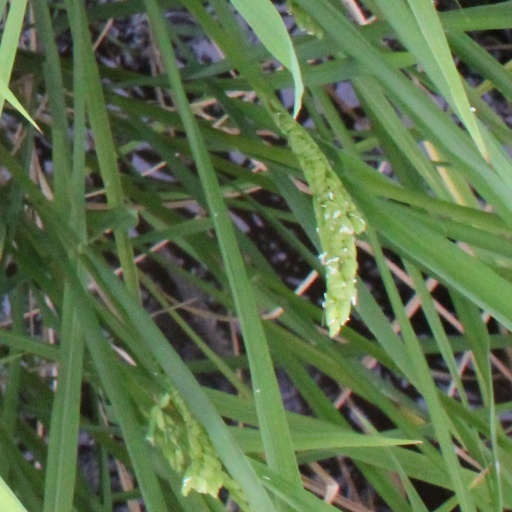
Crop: rice